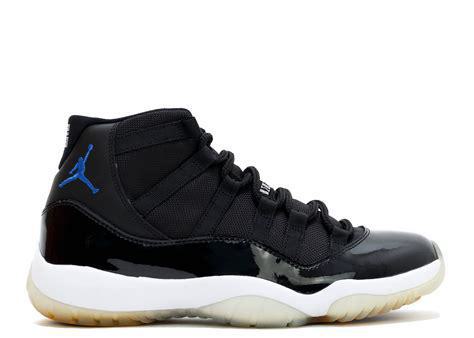
Brand: Jordan
Model: 11 Retro